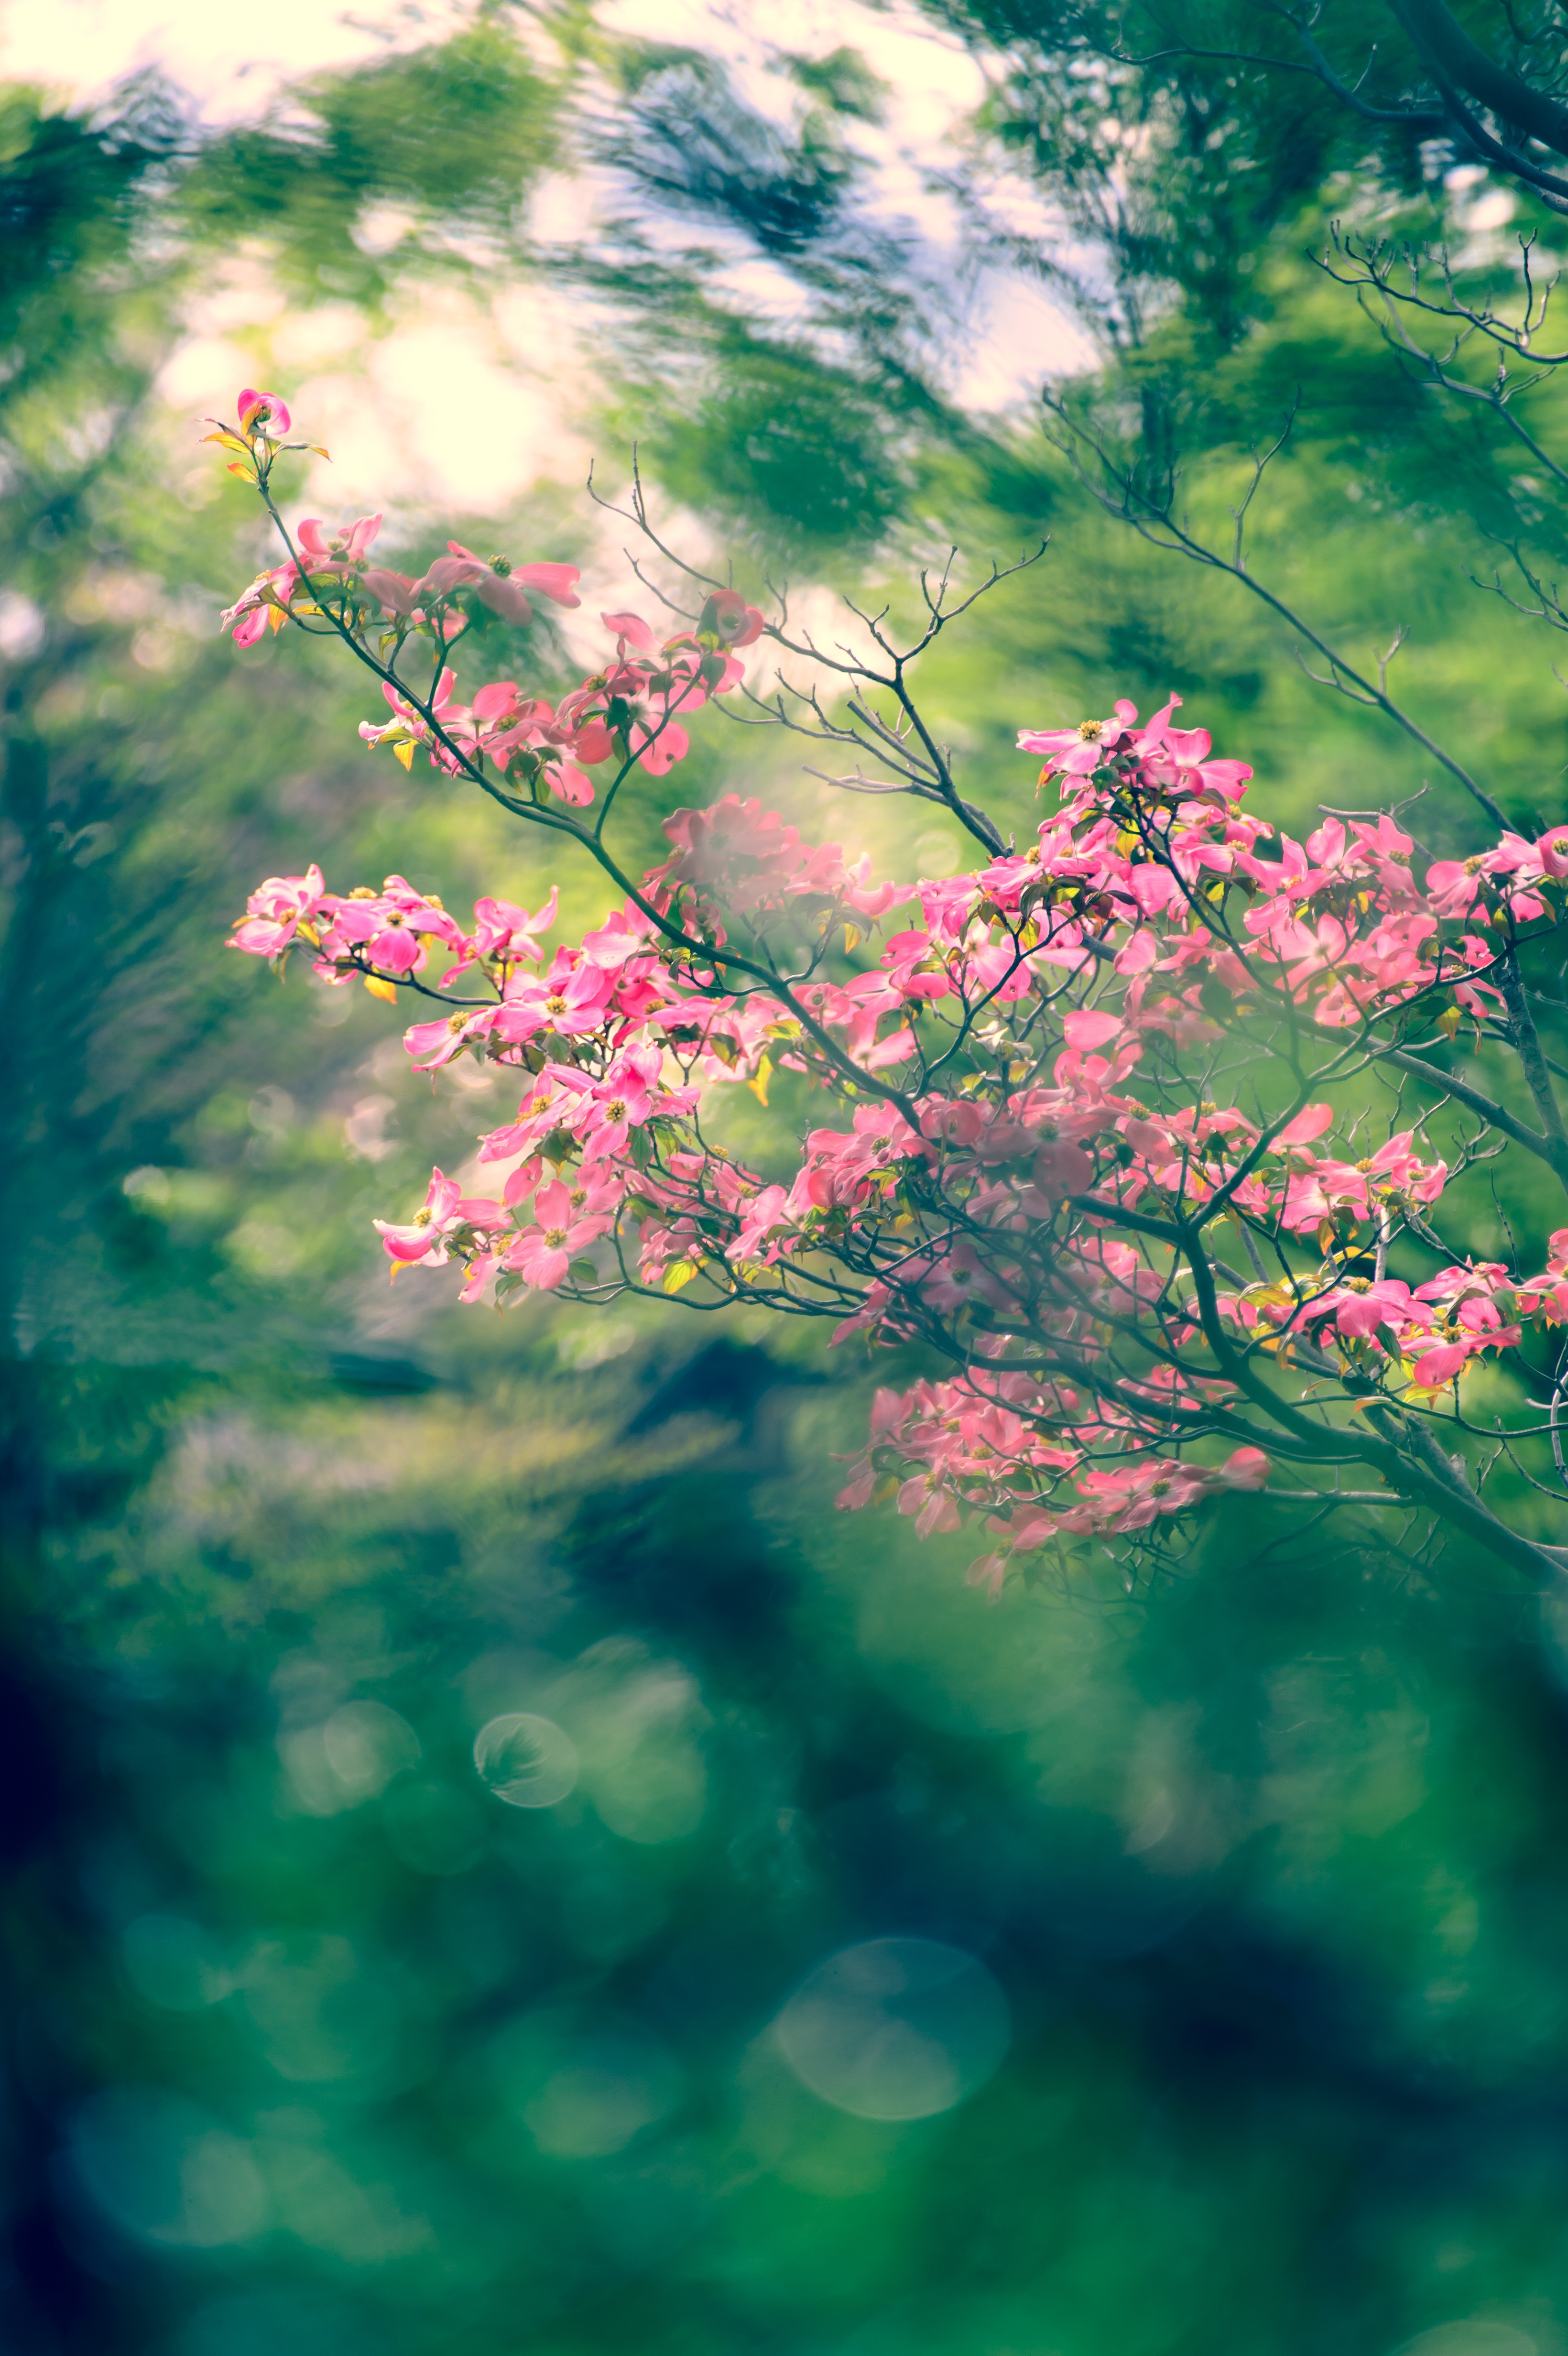
landscape, tree, nature, grass, branch, blossom, light, plant, sky, sunlight, leaf, flower, spring, green, reflection, natural, autumn, botany, pink, japan, flora, season, flowers, mysterious, dogwood, arboretum, macro photography, woody plant, computer wallpaper